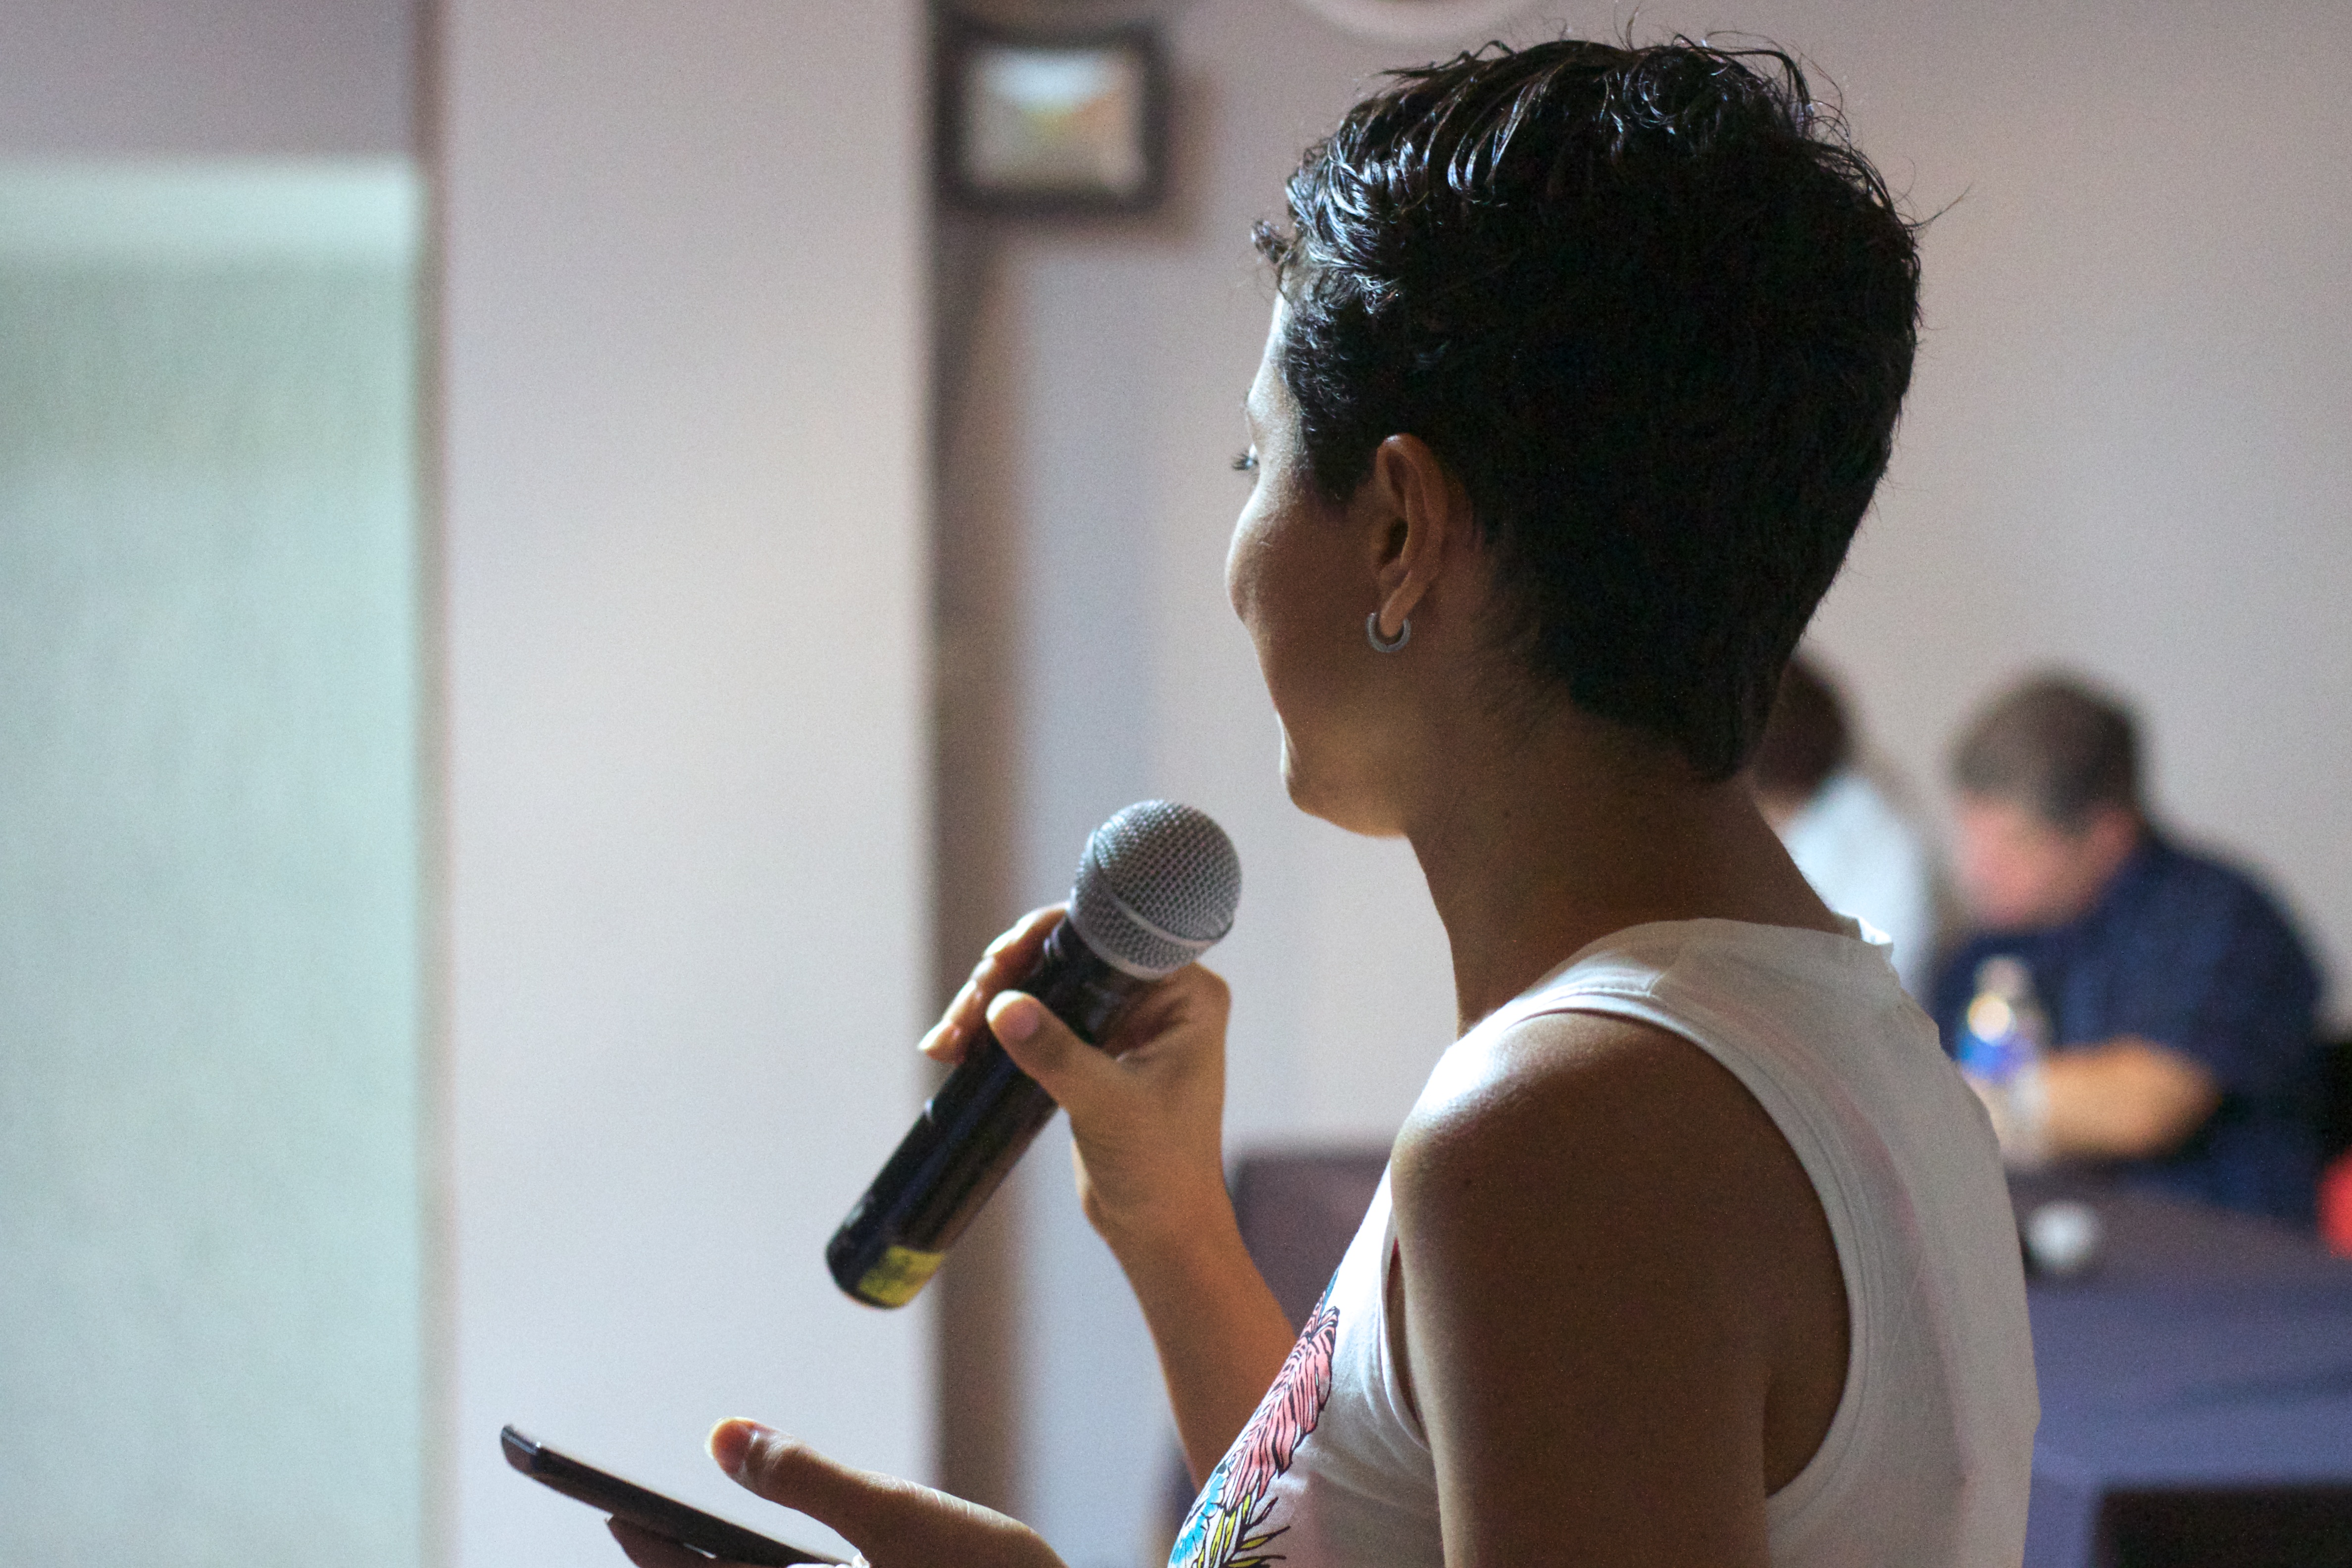
structure, room, udgagora, sport venue, human action, physical fitness